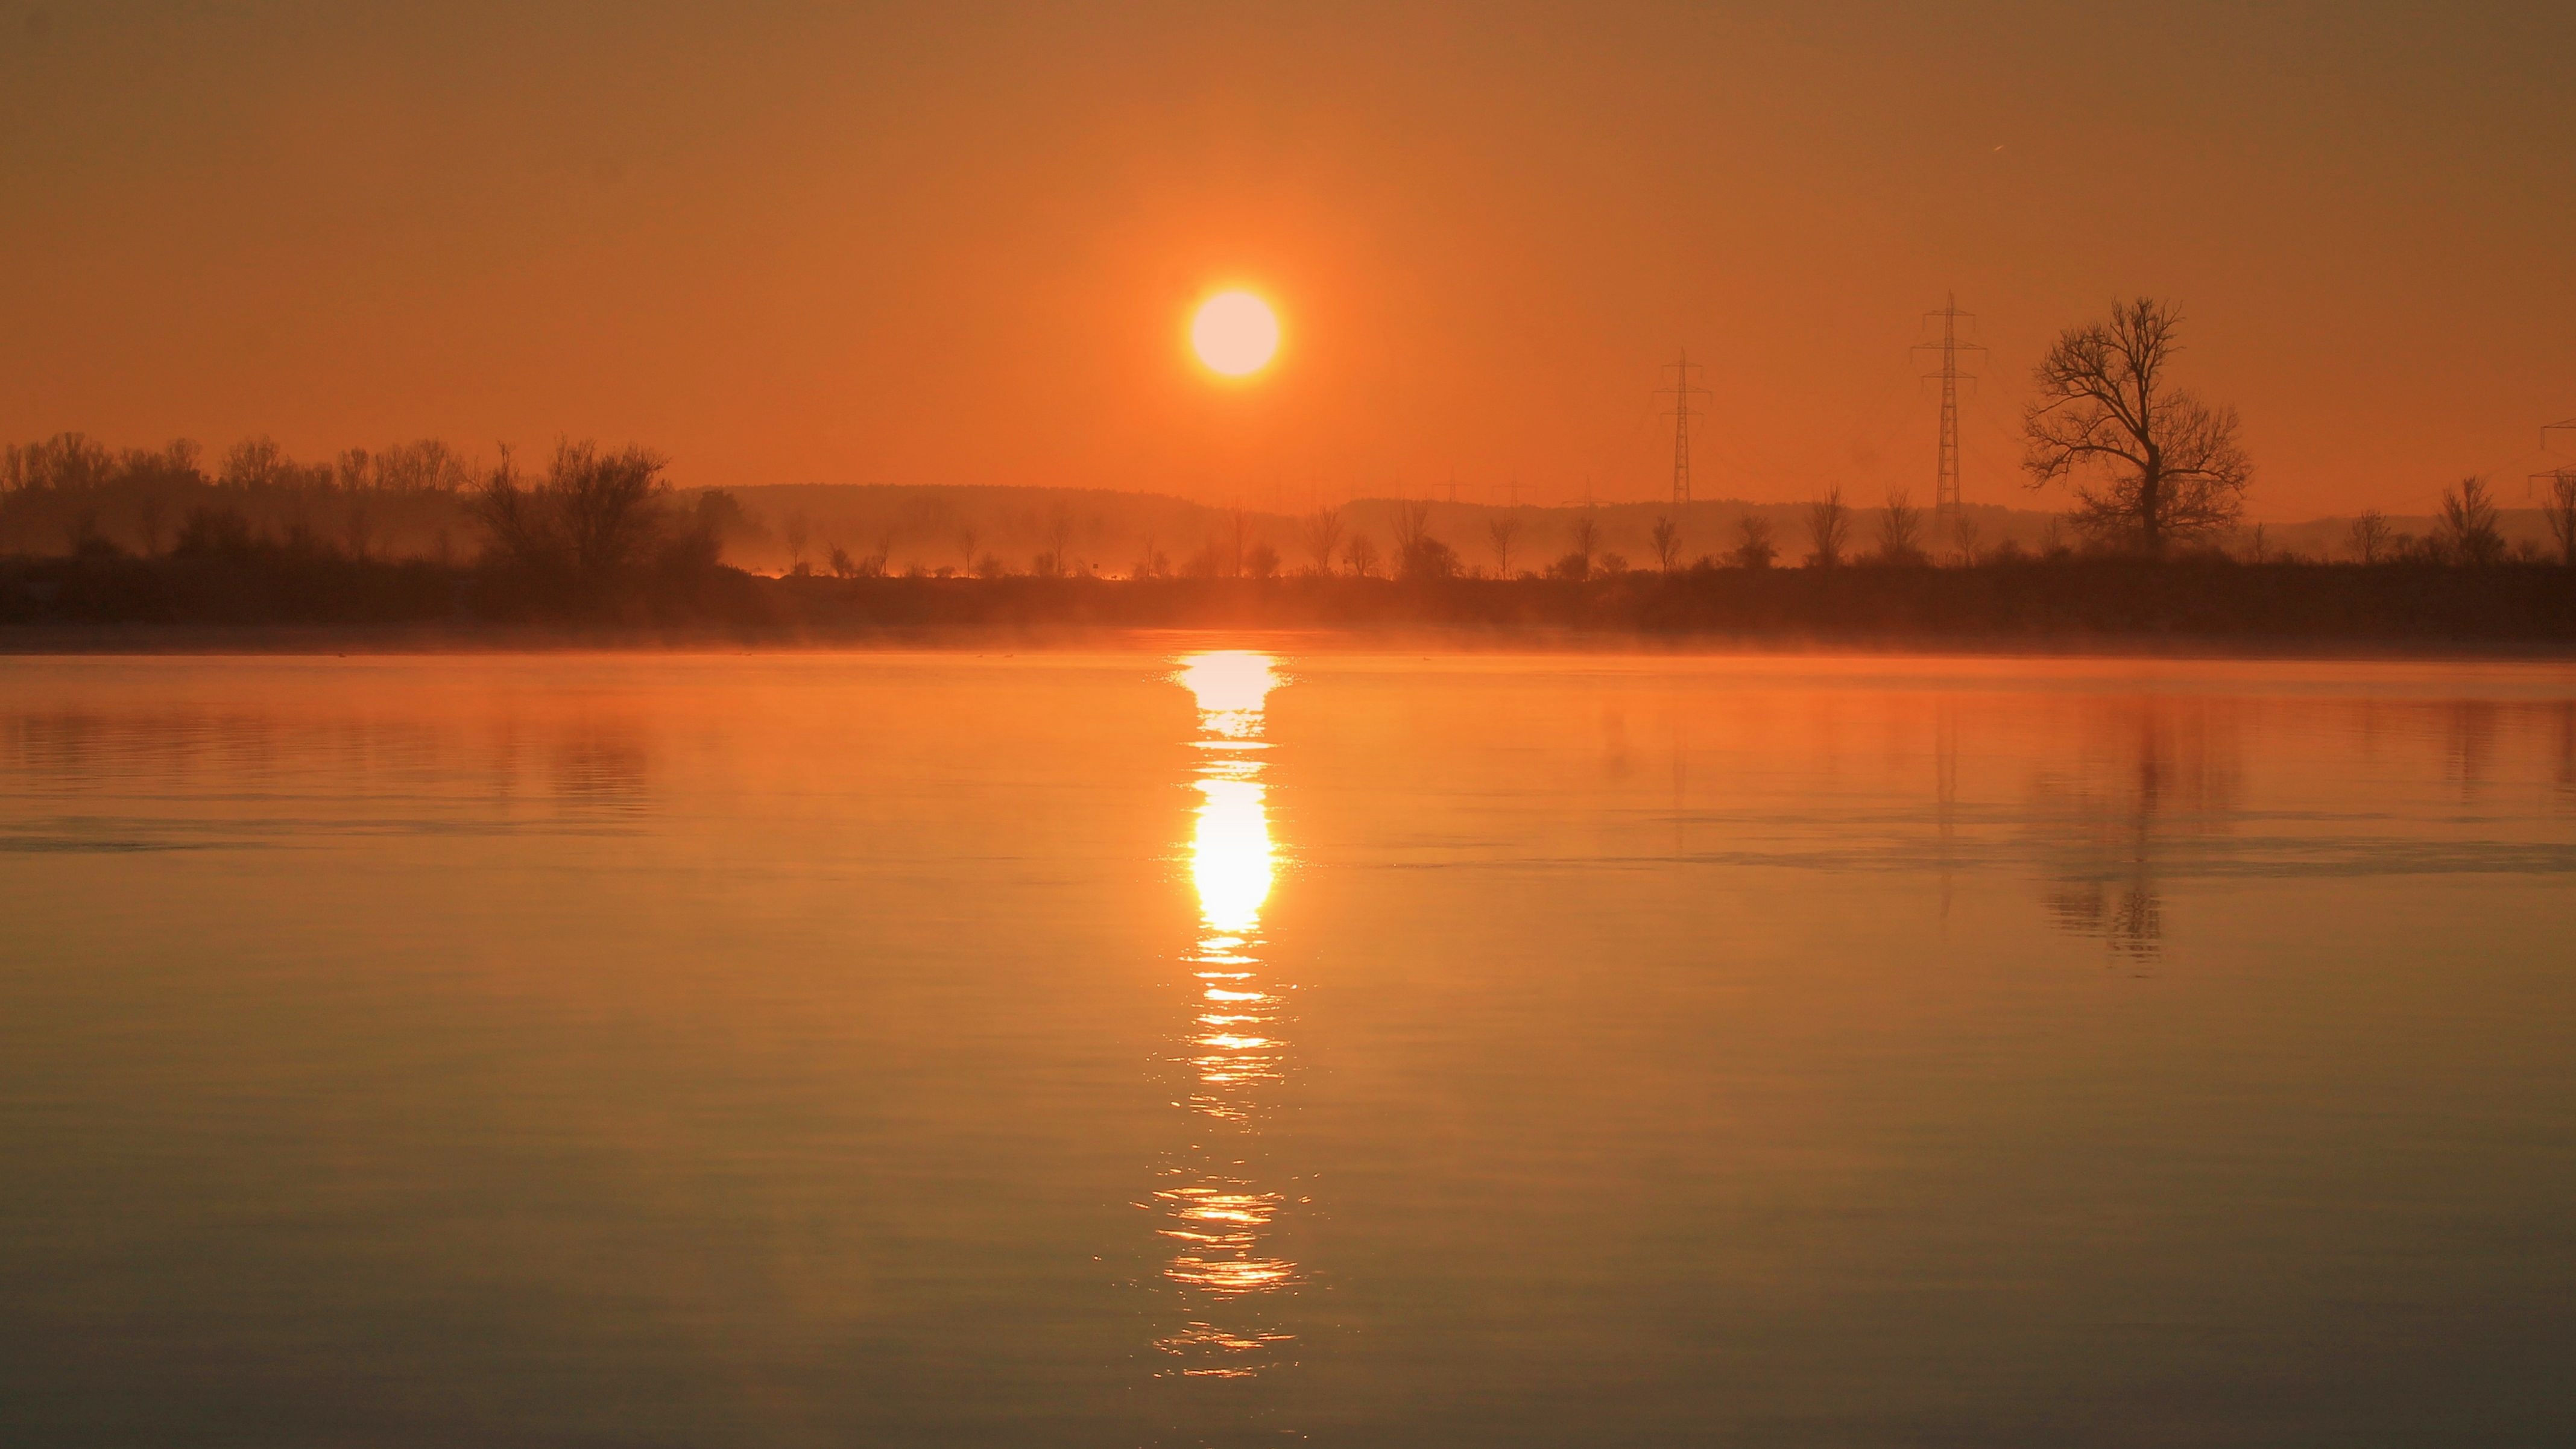
sky, sun, sunrise, sunset, sunlight, morning, lake, dawn, dusk, evening, reflection, clouds, fiery, abendstimmung, afterglow, evening sky, water reflection, prettin, atmospheric phenomenon, elbaue